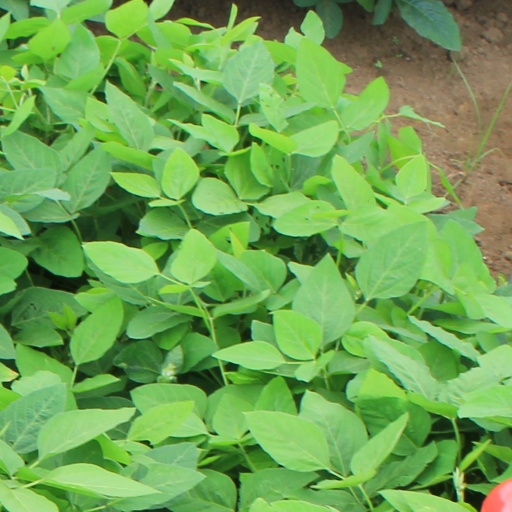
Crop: soybean